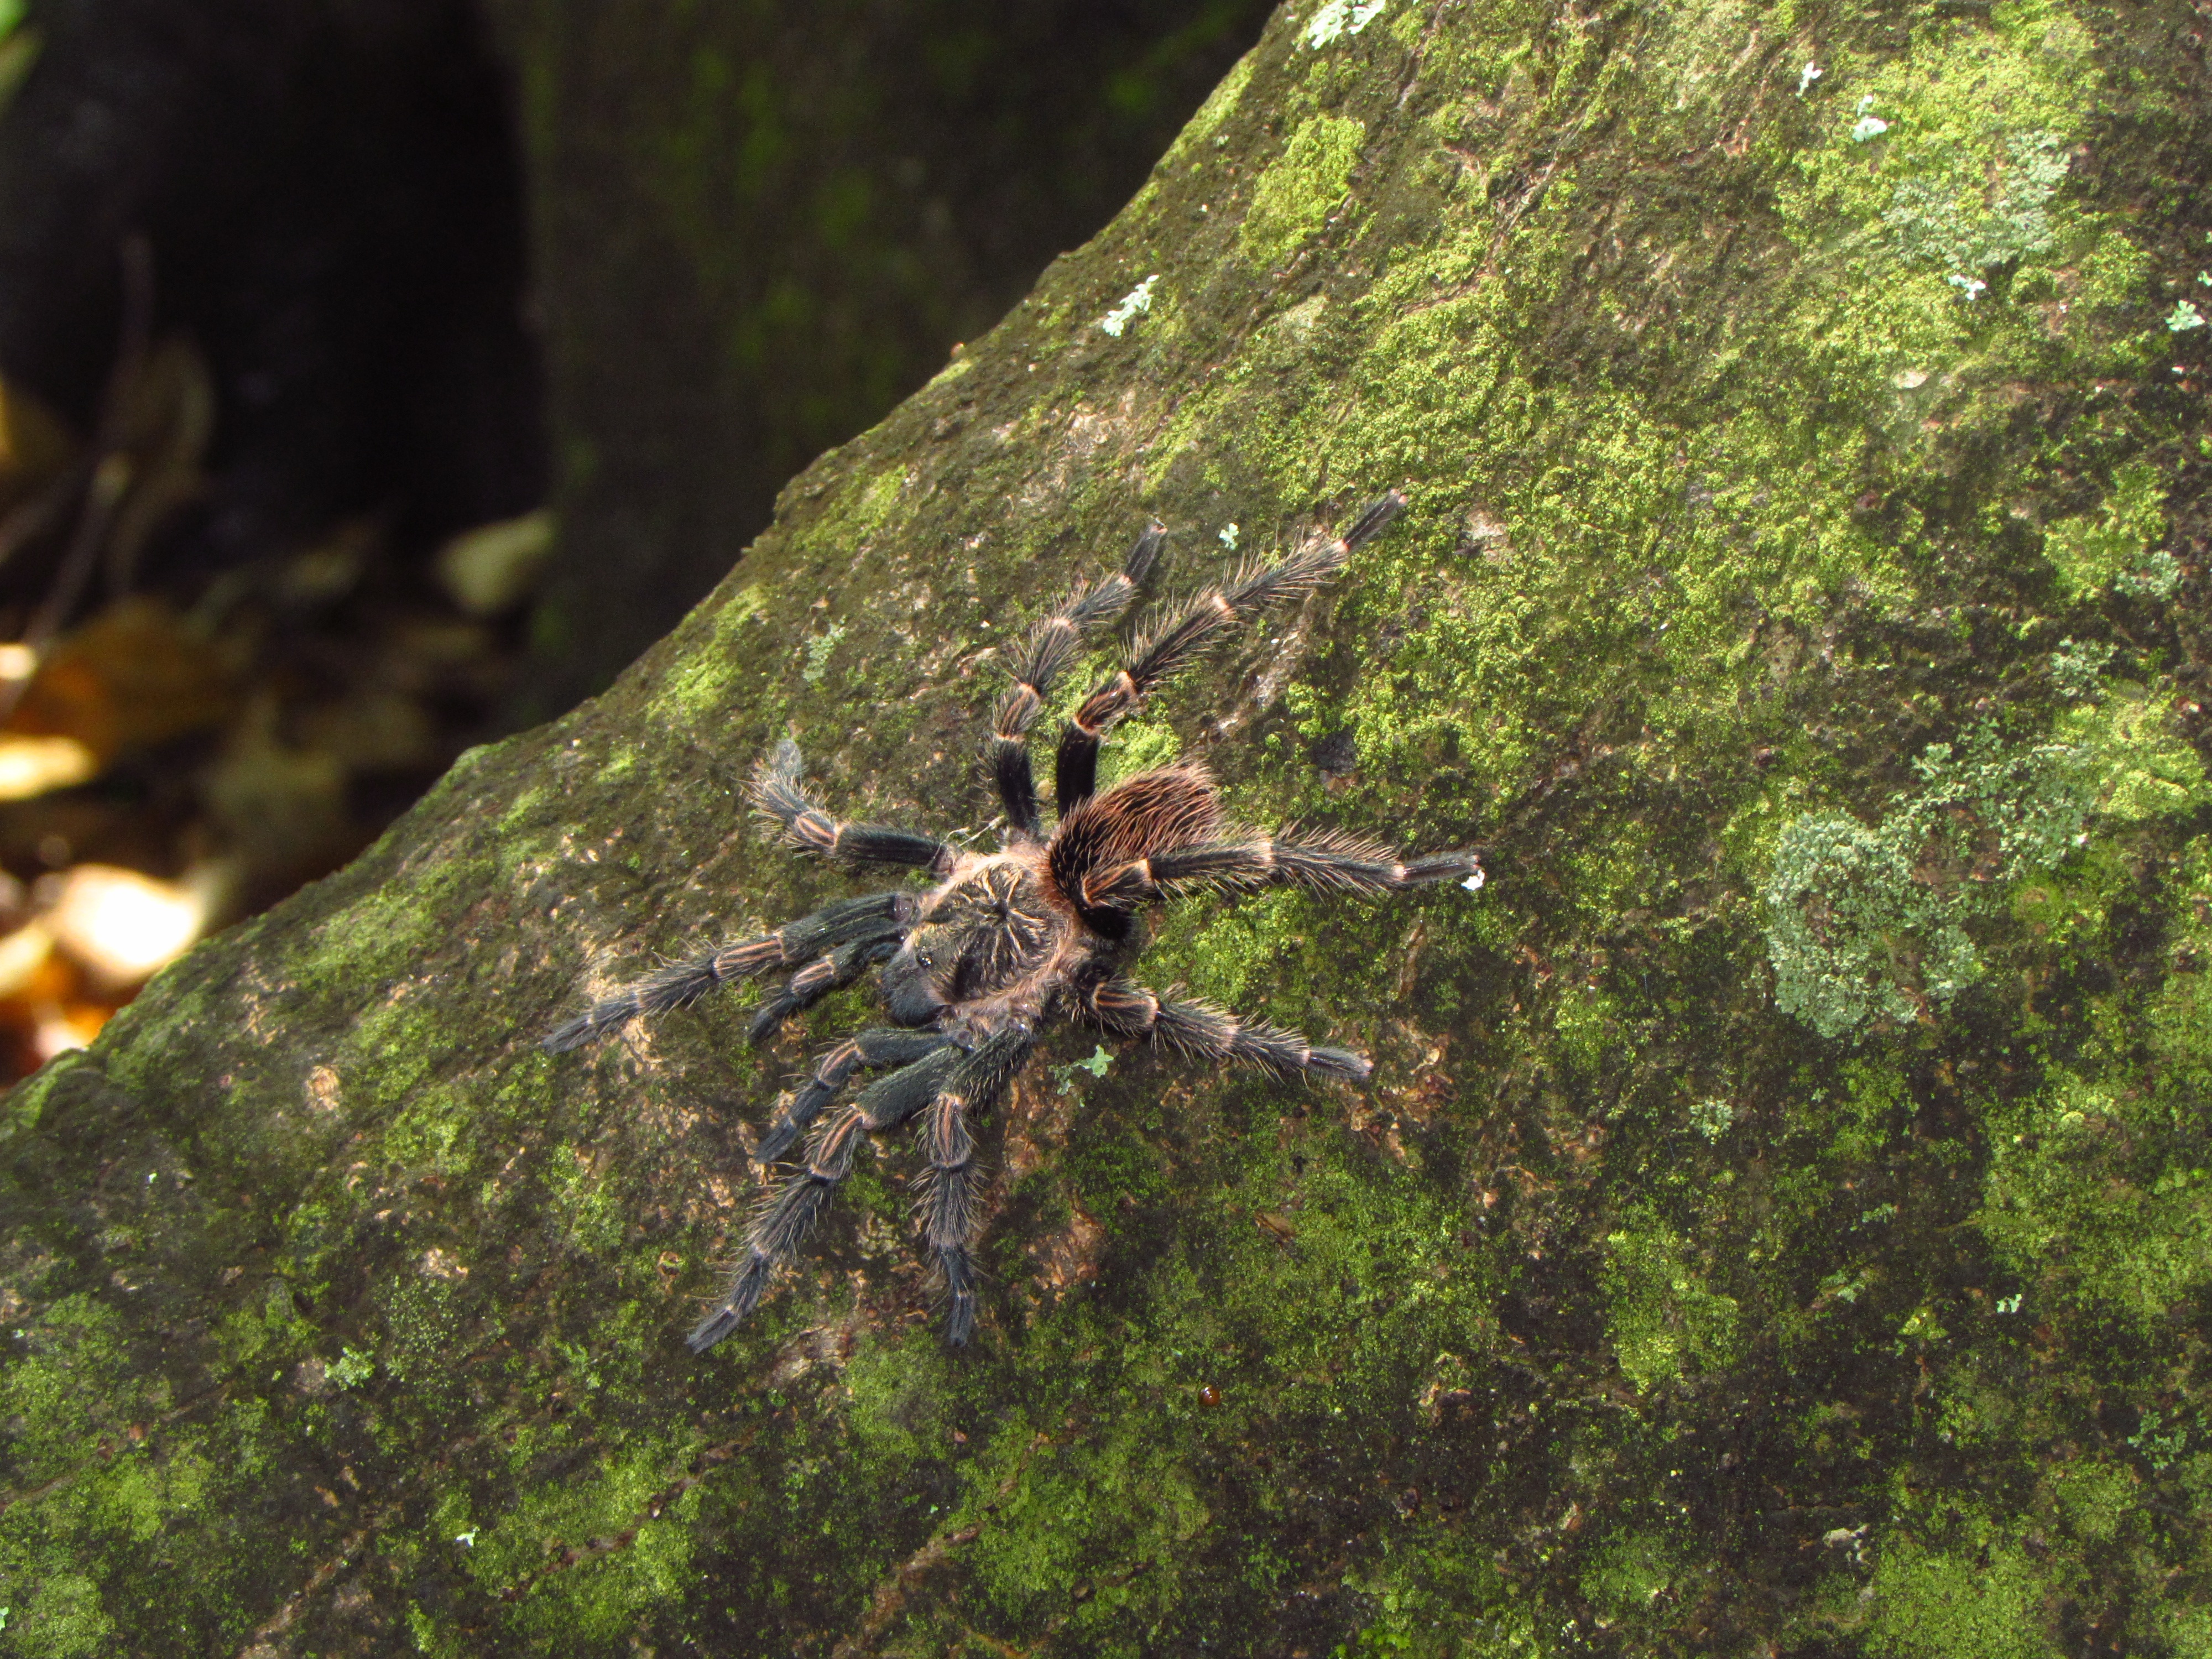
landscape, tree, nature, forest, leaf, wildlife, jungle, fauna, invertebrate, spider, rainforest, habitat, natural environment